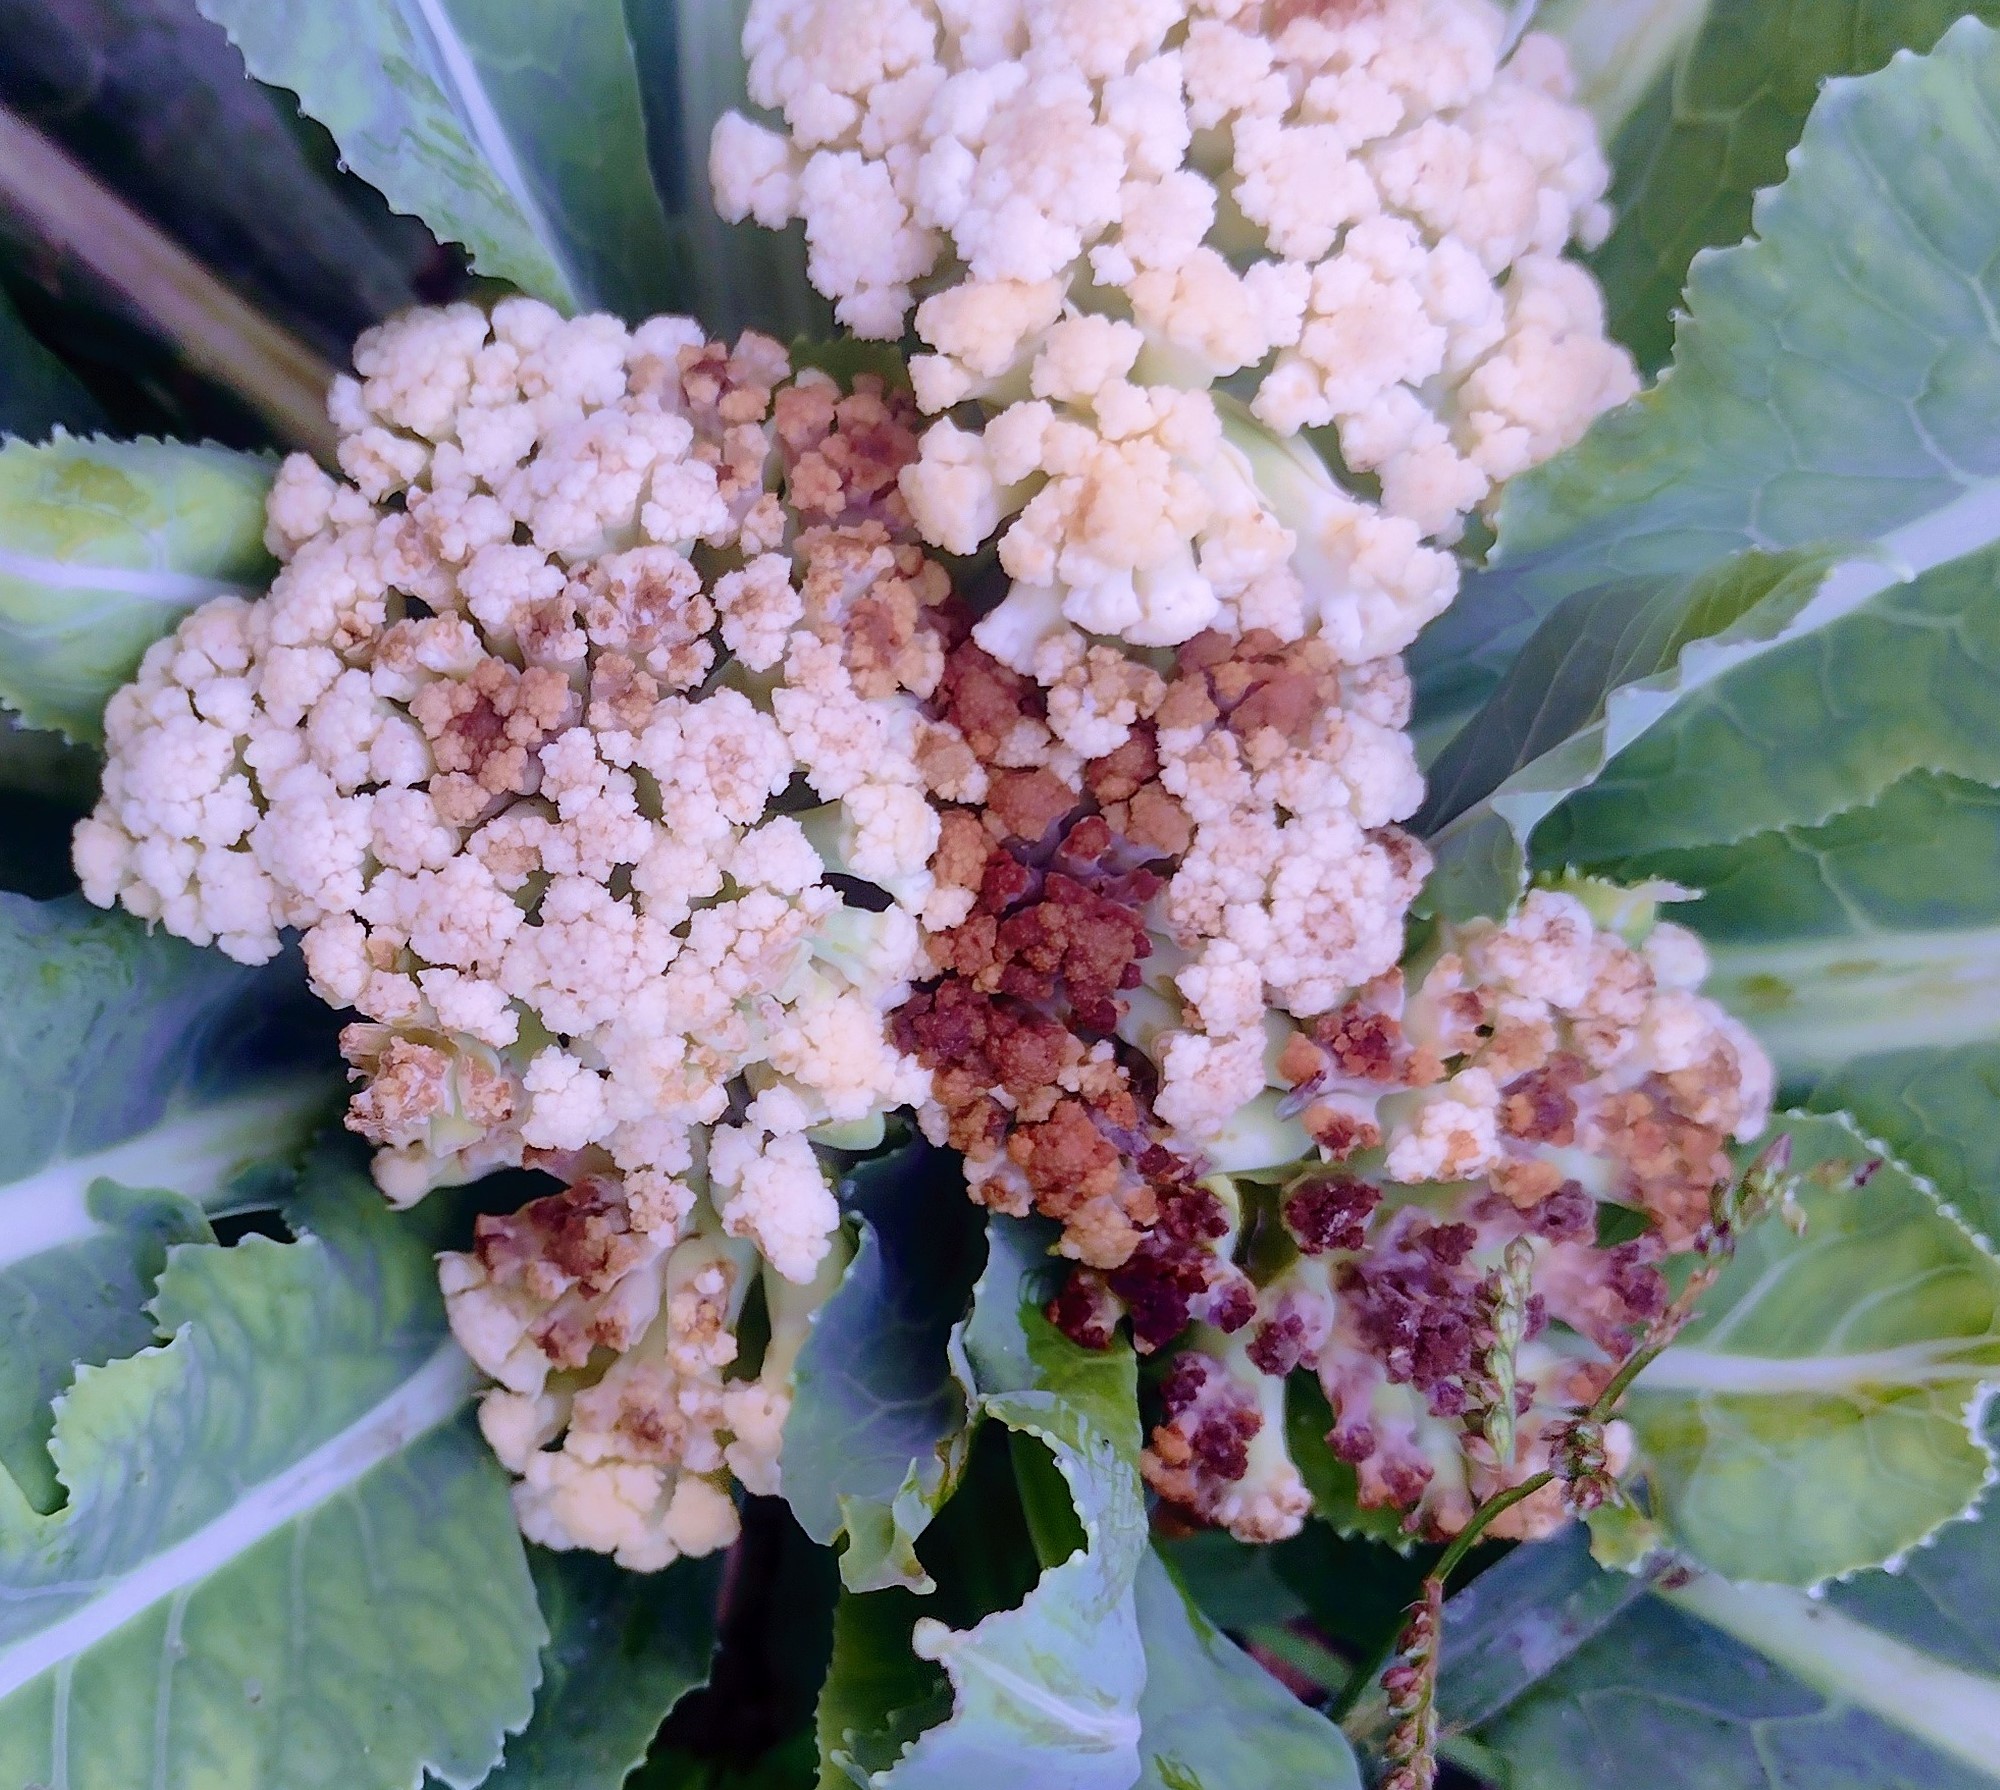
Label: Bacterial spot rot